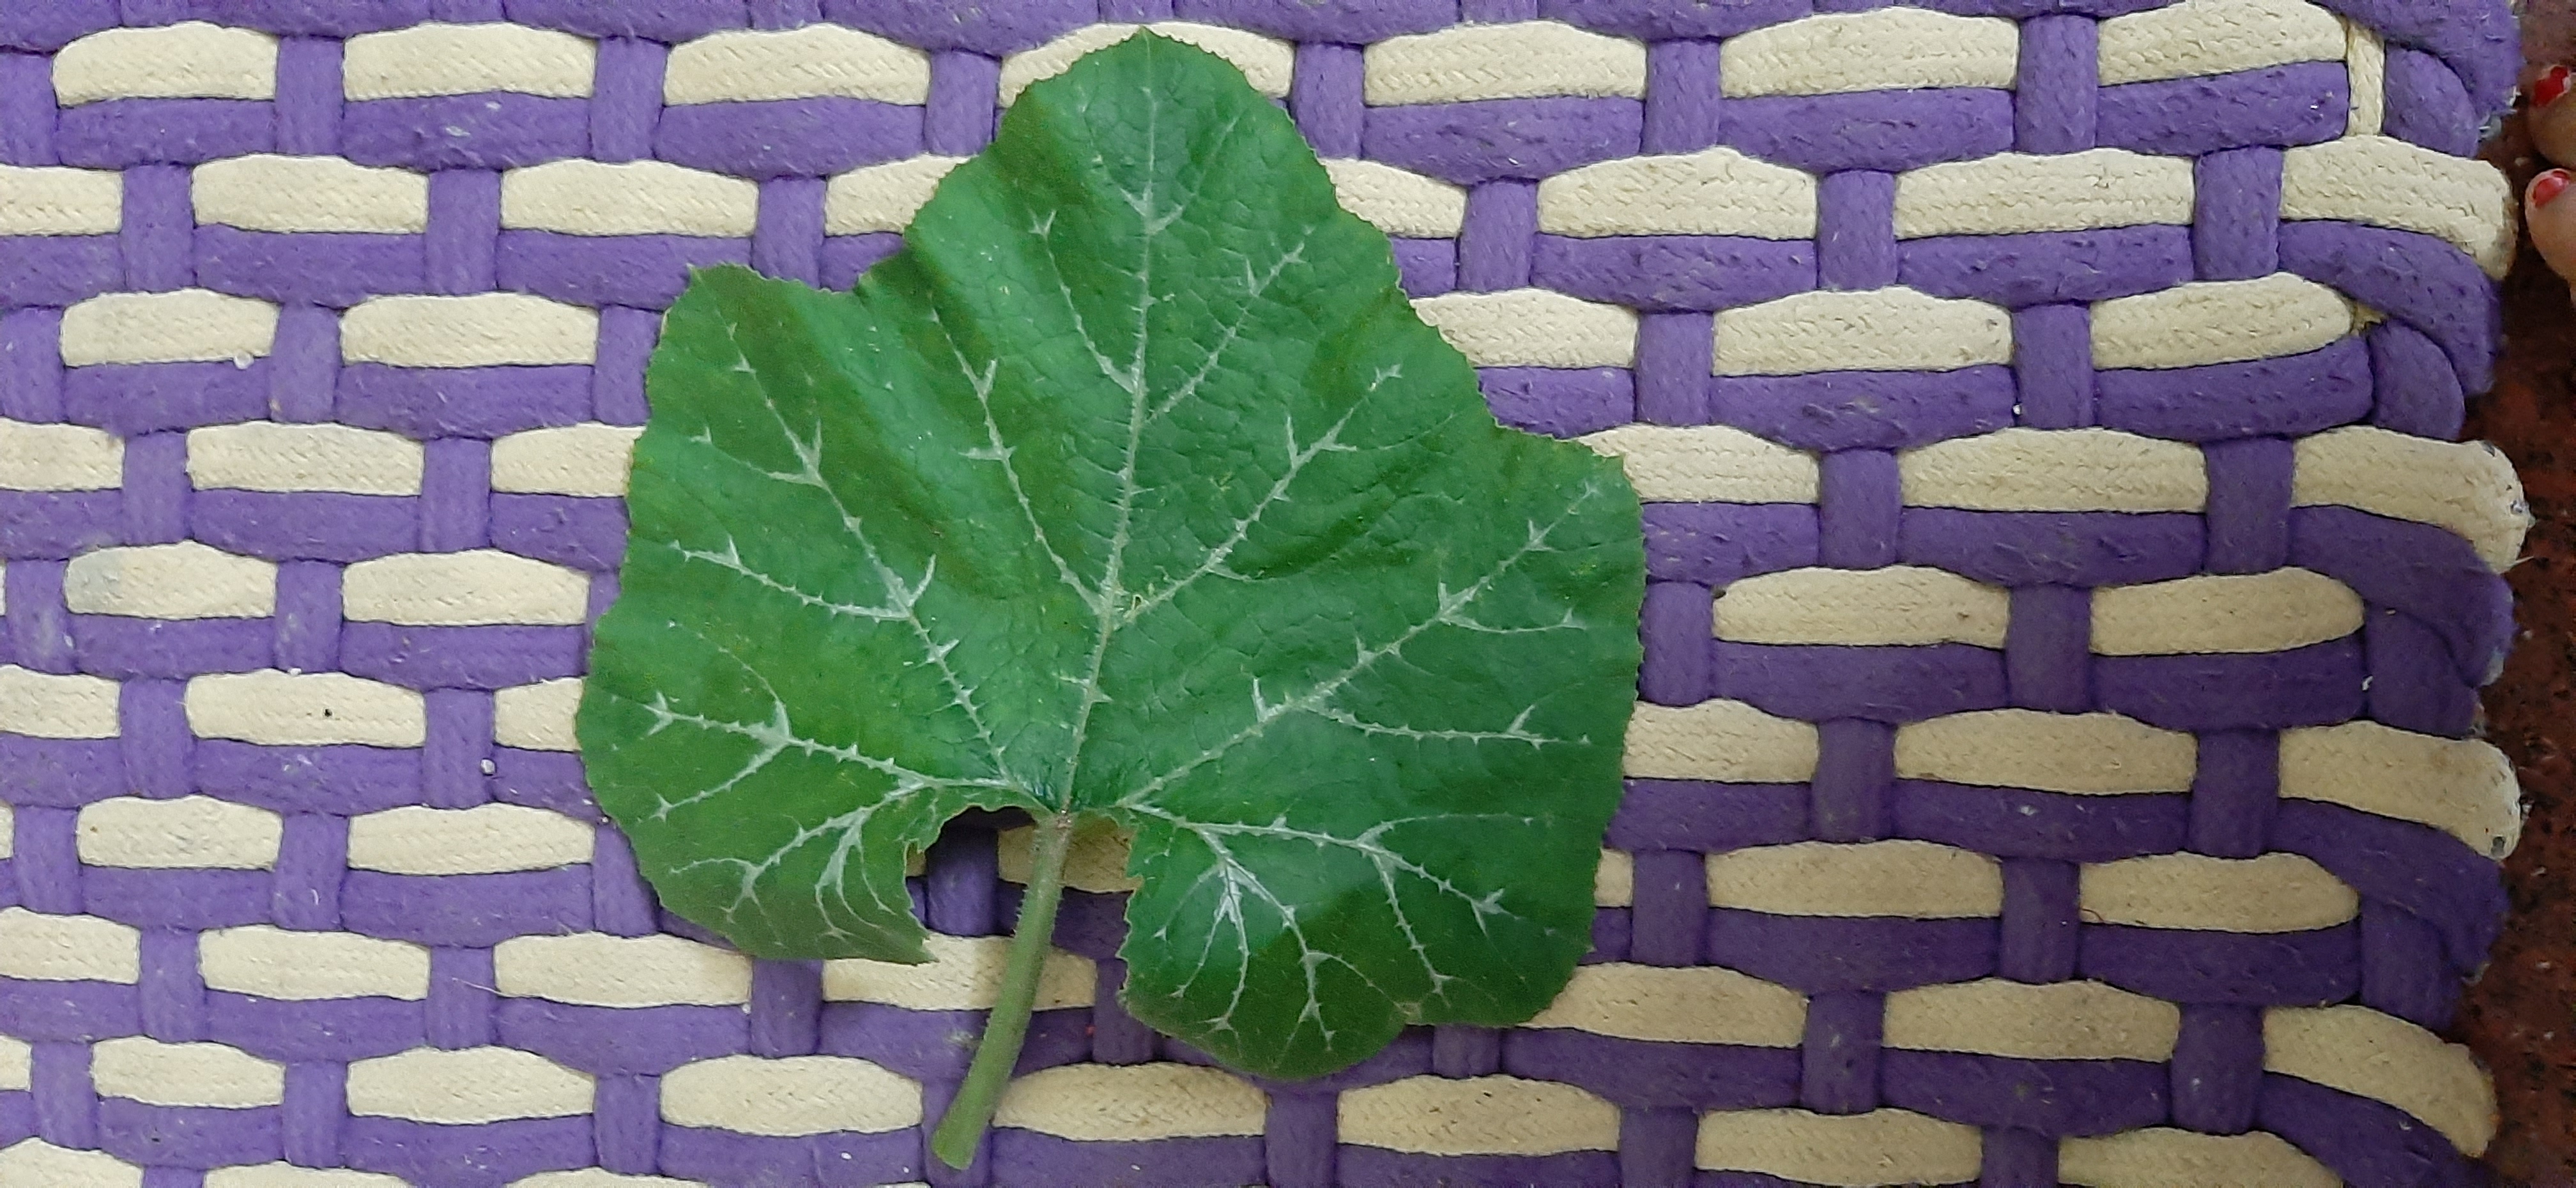
Plant: Pumpkin